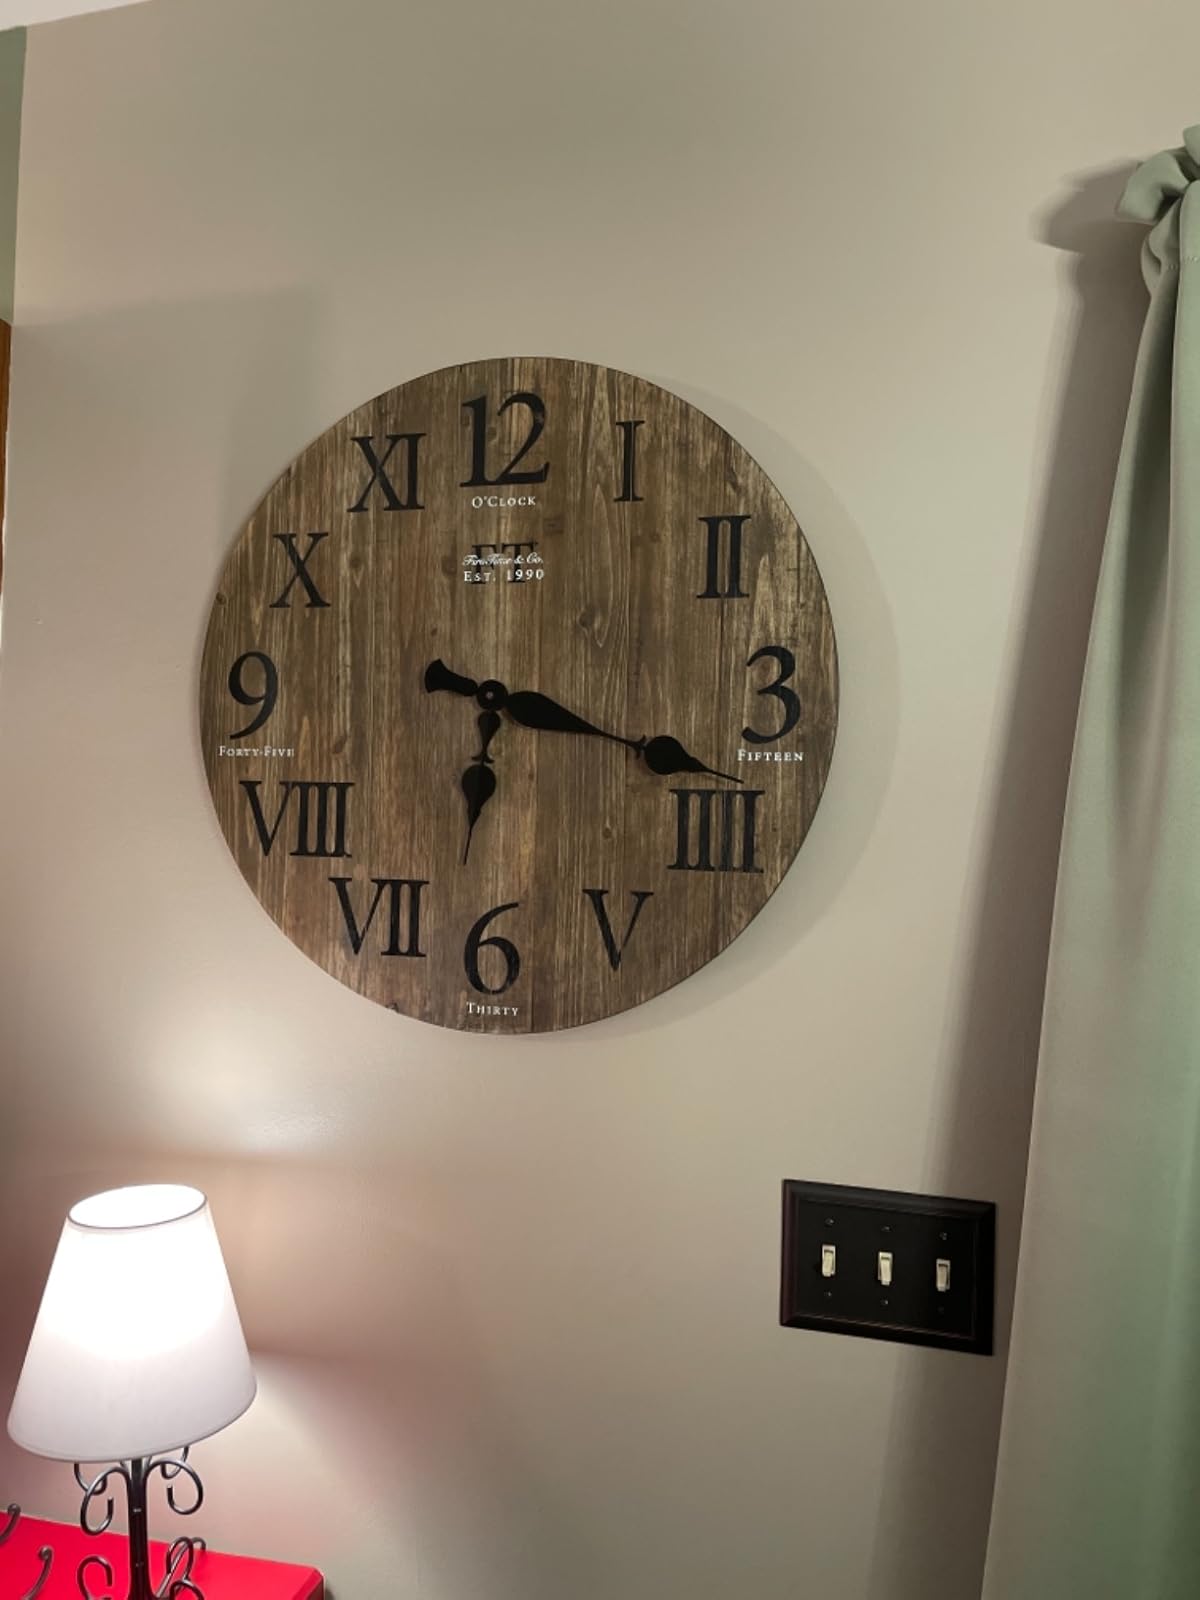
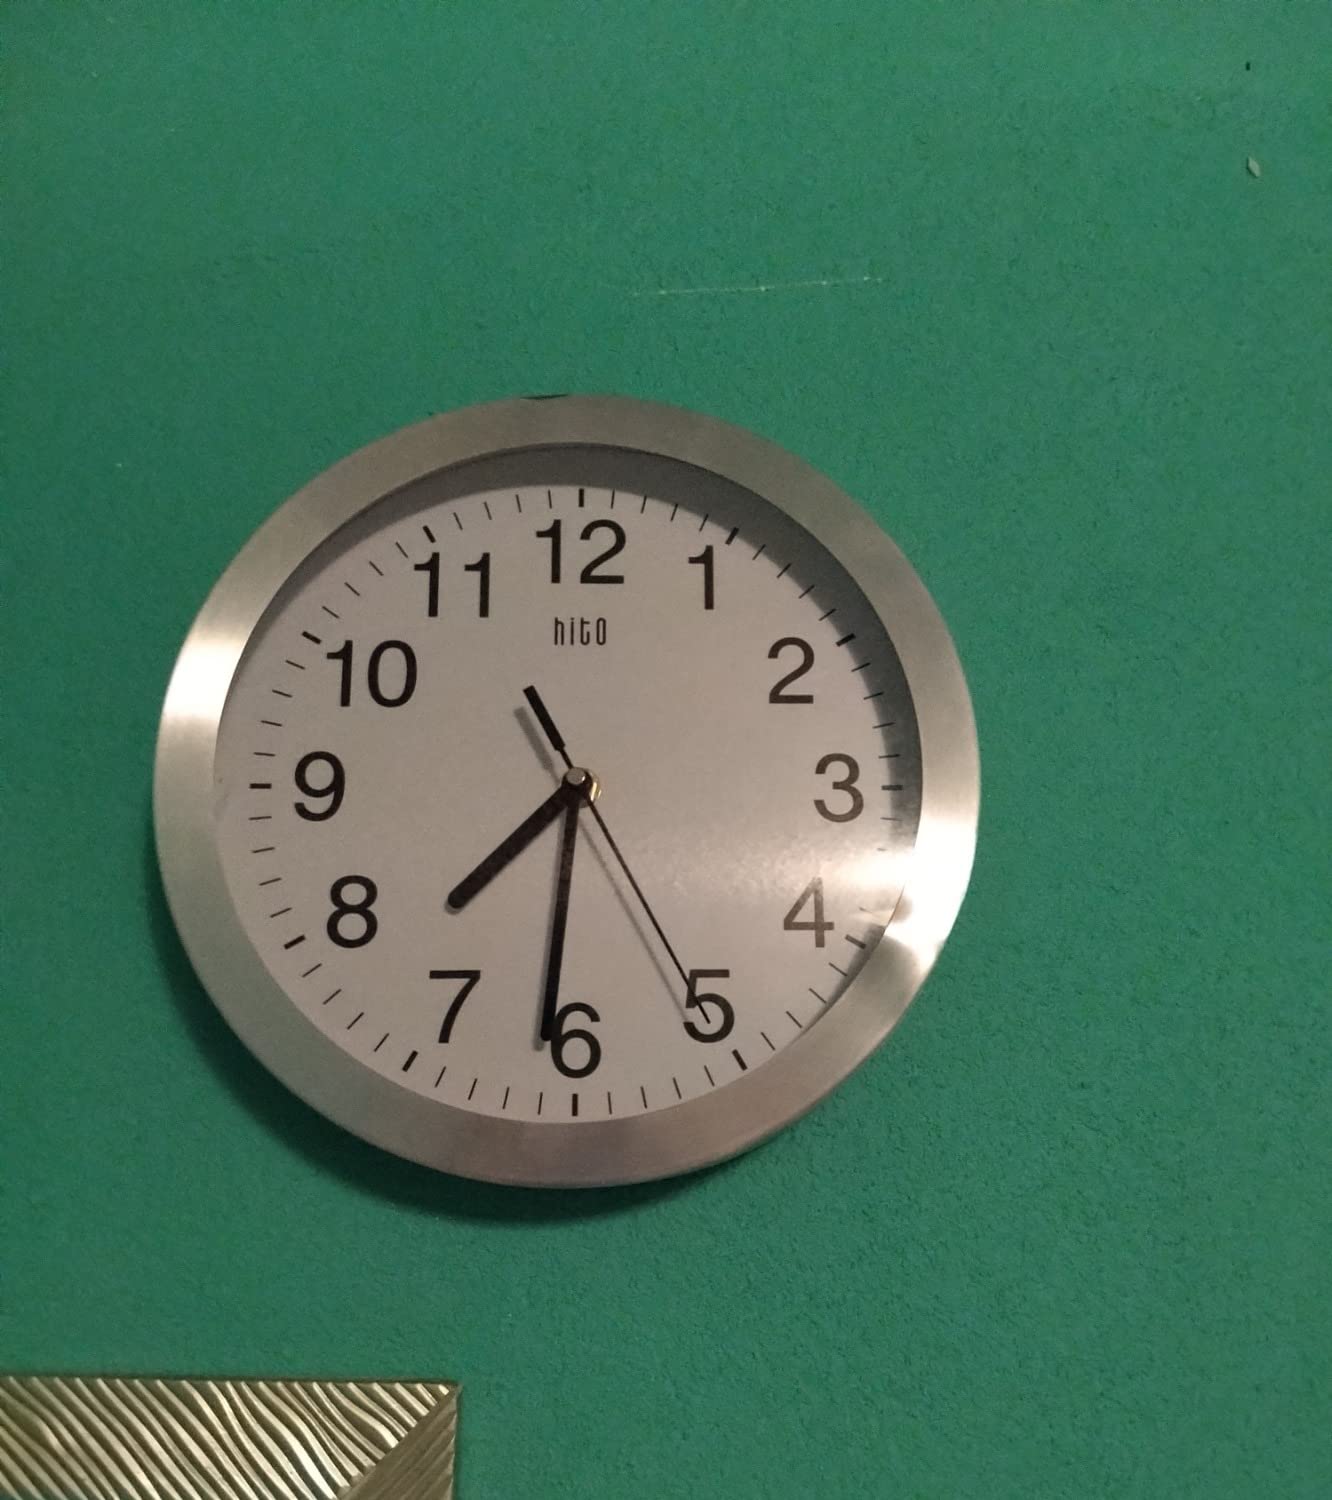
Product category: clock
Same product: no